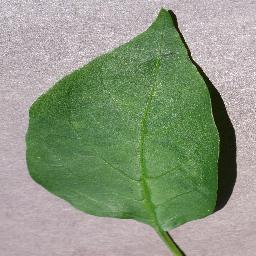
Label: Pepper,_bell___healthy